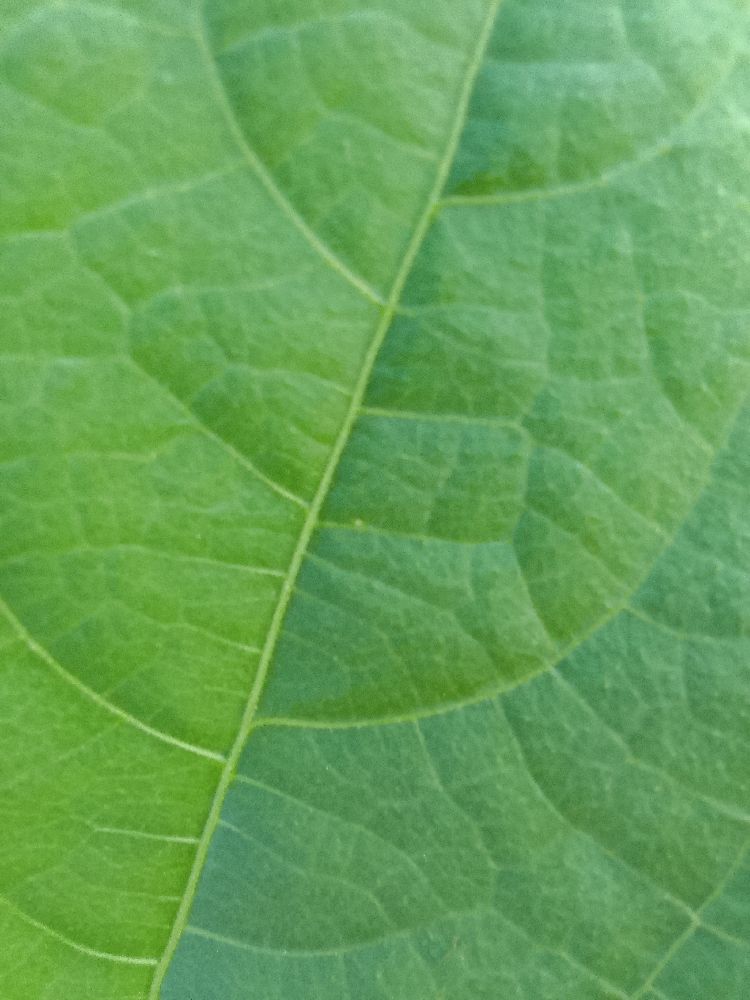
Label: healthy